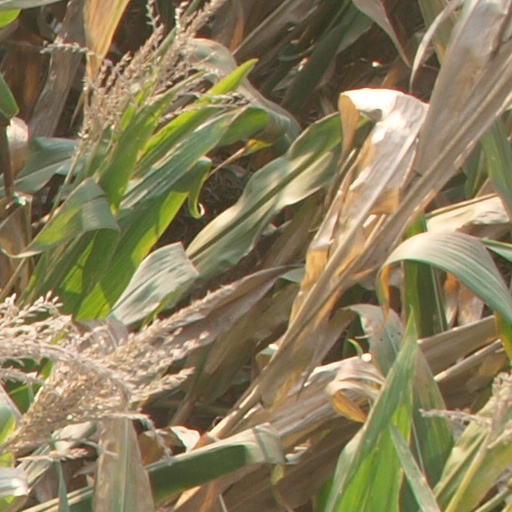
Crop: maize; corn